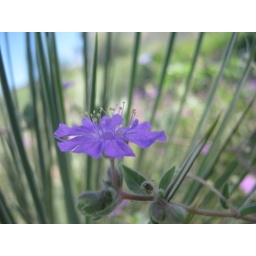
This is actually some kind of wild ground covering flower here in Arizona, notice the cactus directly behind it!